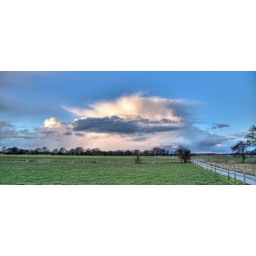
HDR pic of a cloud over a field in Byley Cheshire